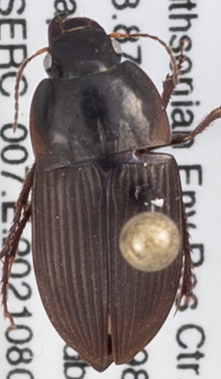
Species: Anisodactylus ovularis
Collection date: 2021-08-05
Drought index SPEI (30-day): -1.06
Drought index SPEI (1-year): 1.418
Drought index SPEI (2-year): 1.45